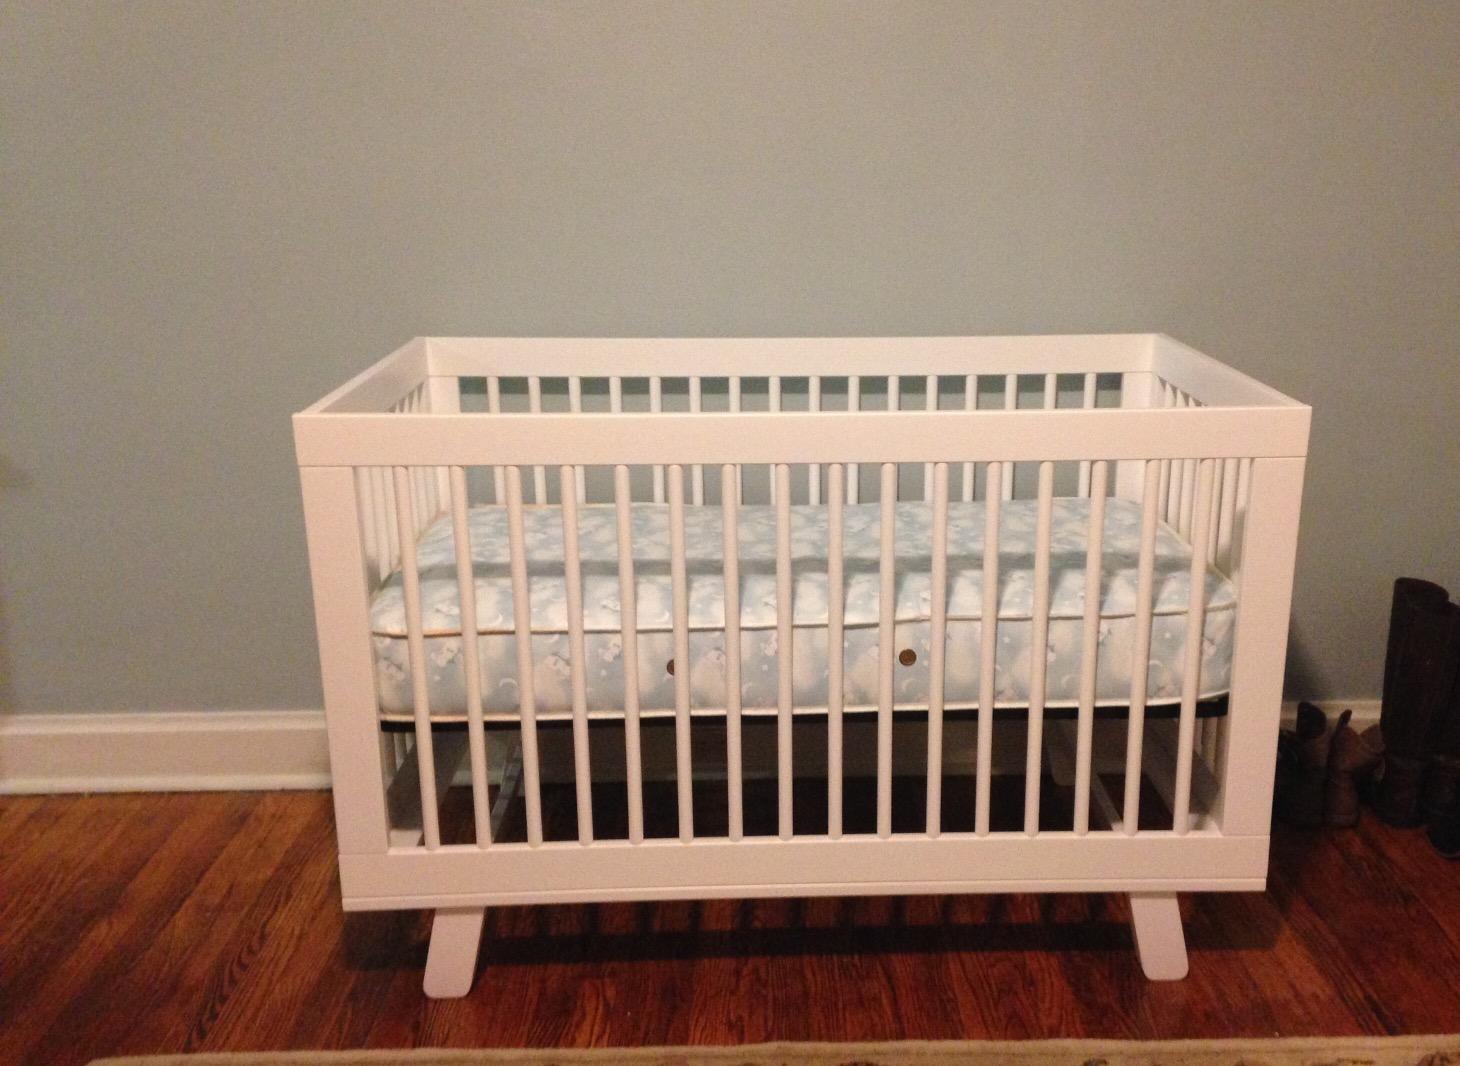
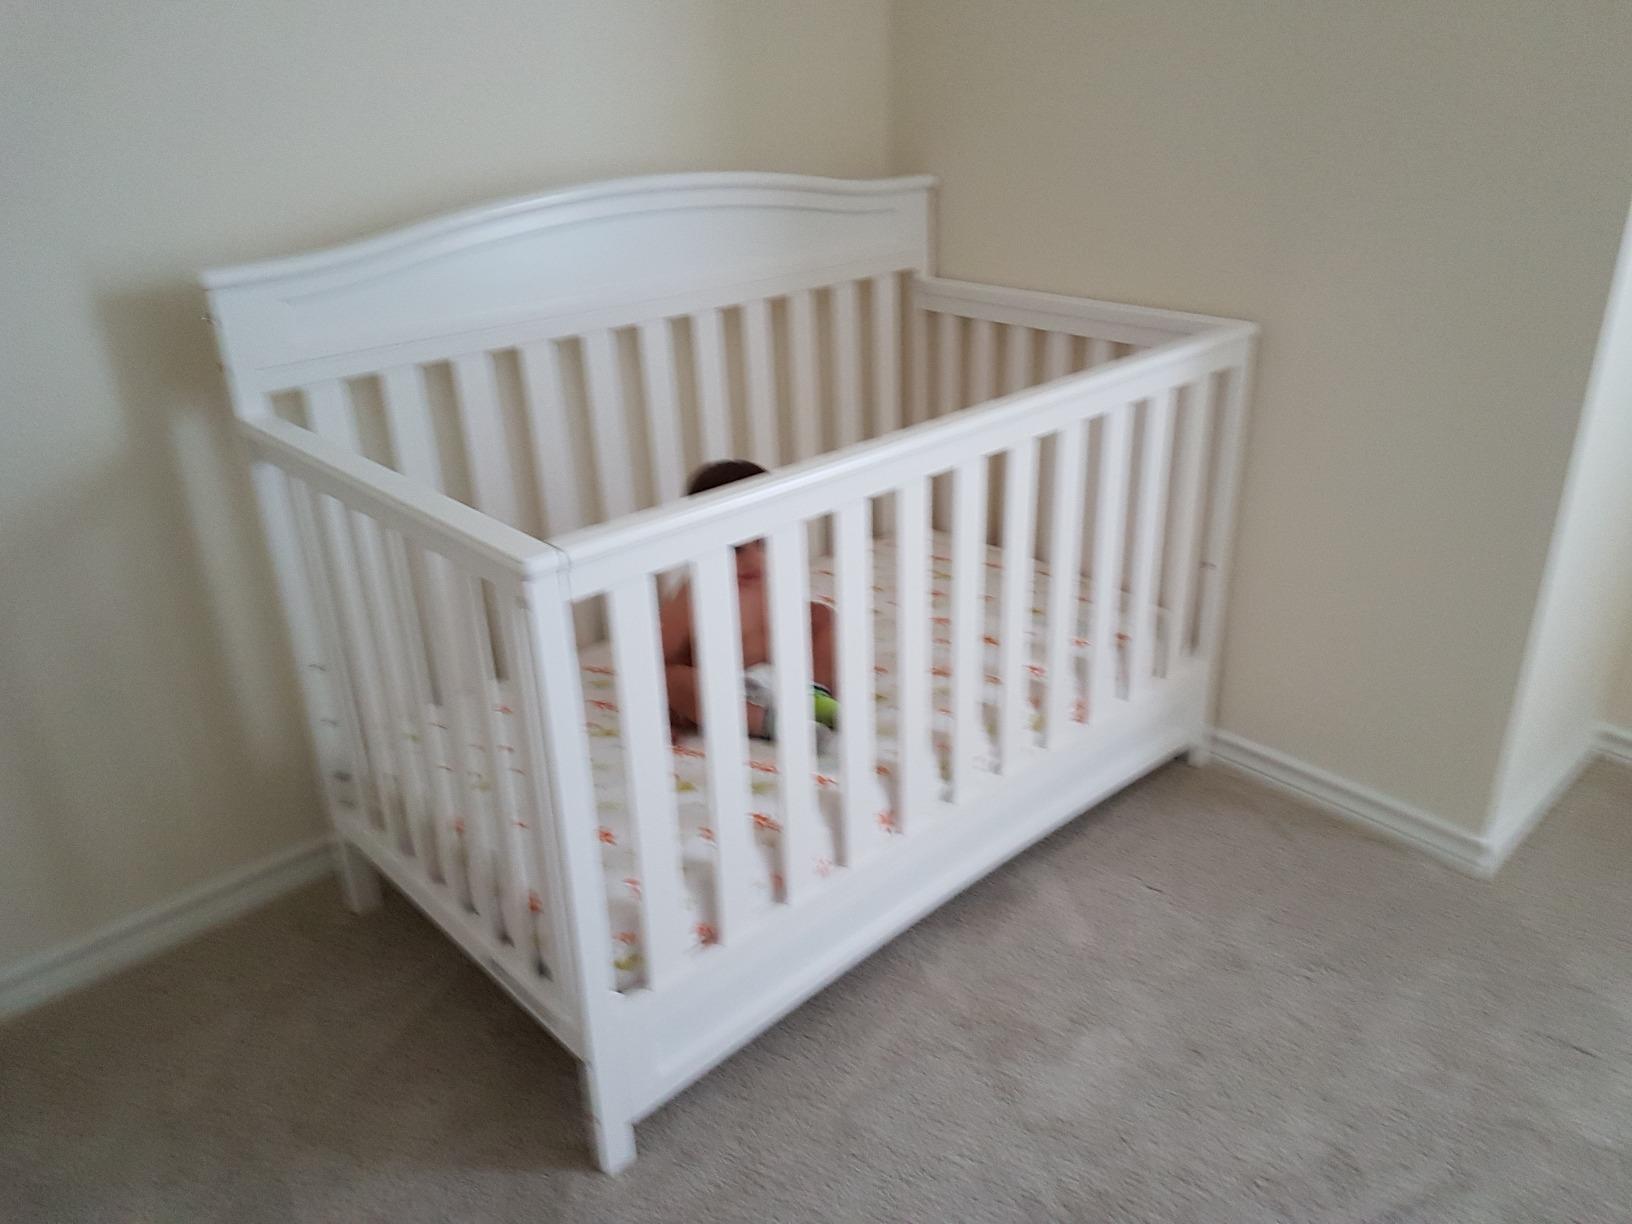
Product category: products_crib
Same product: no